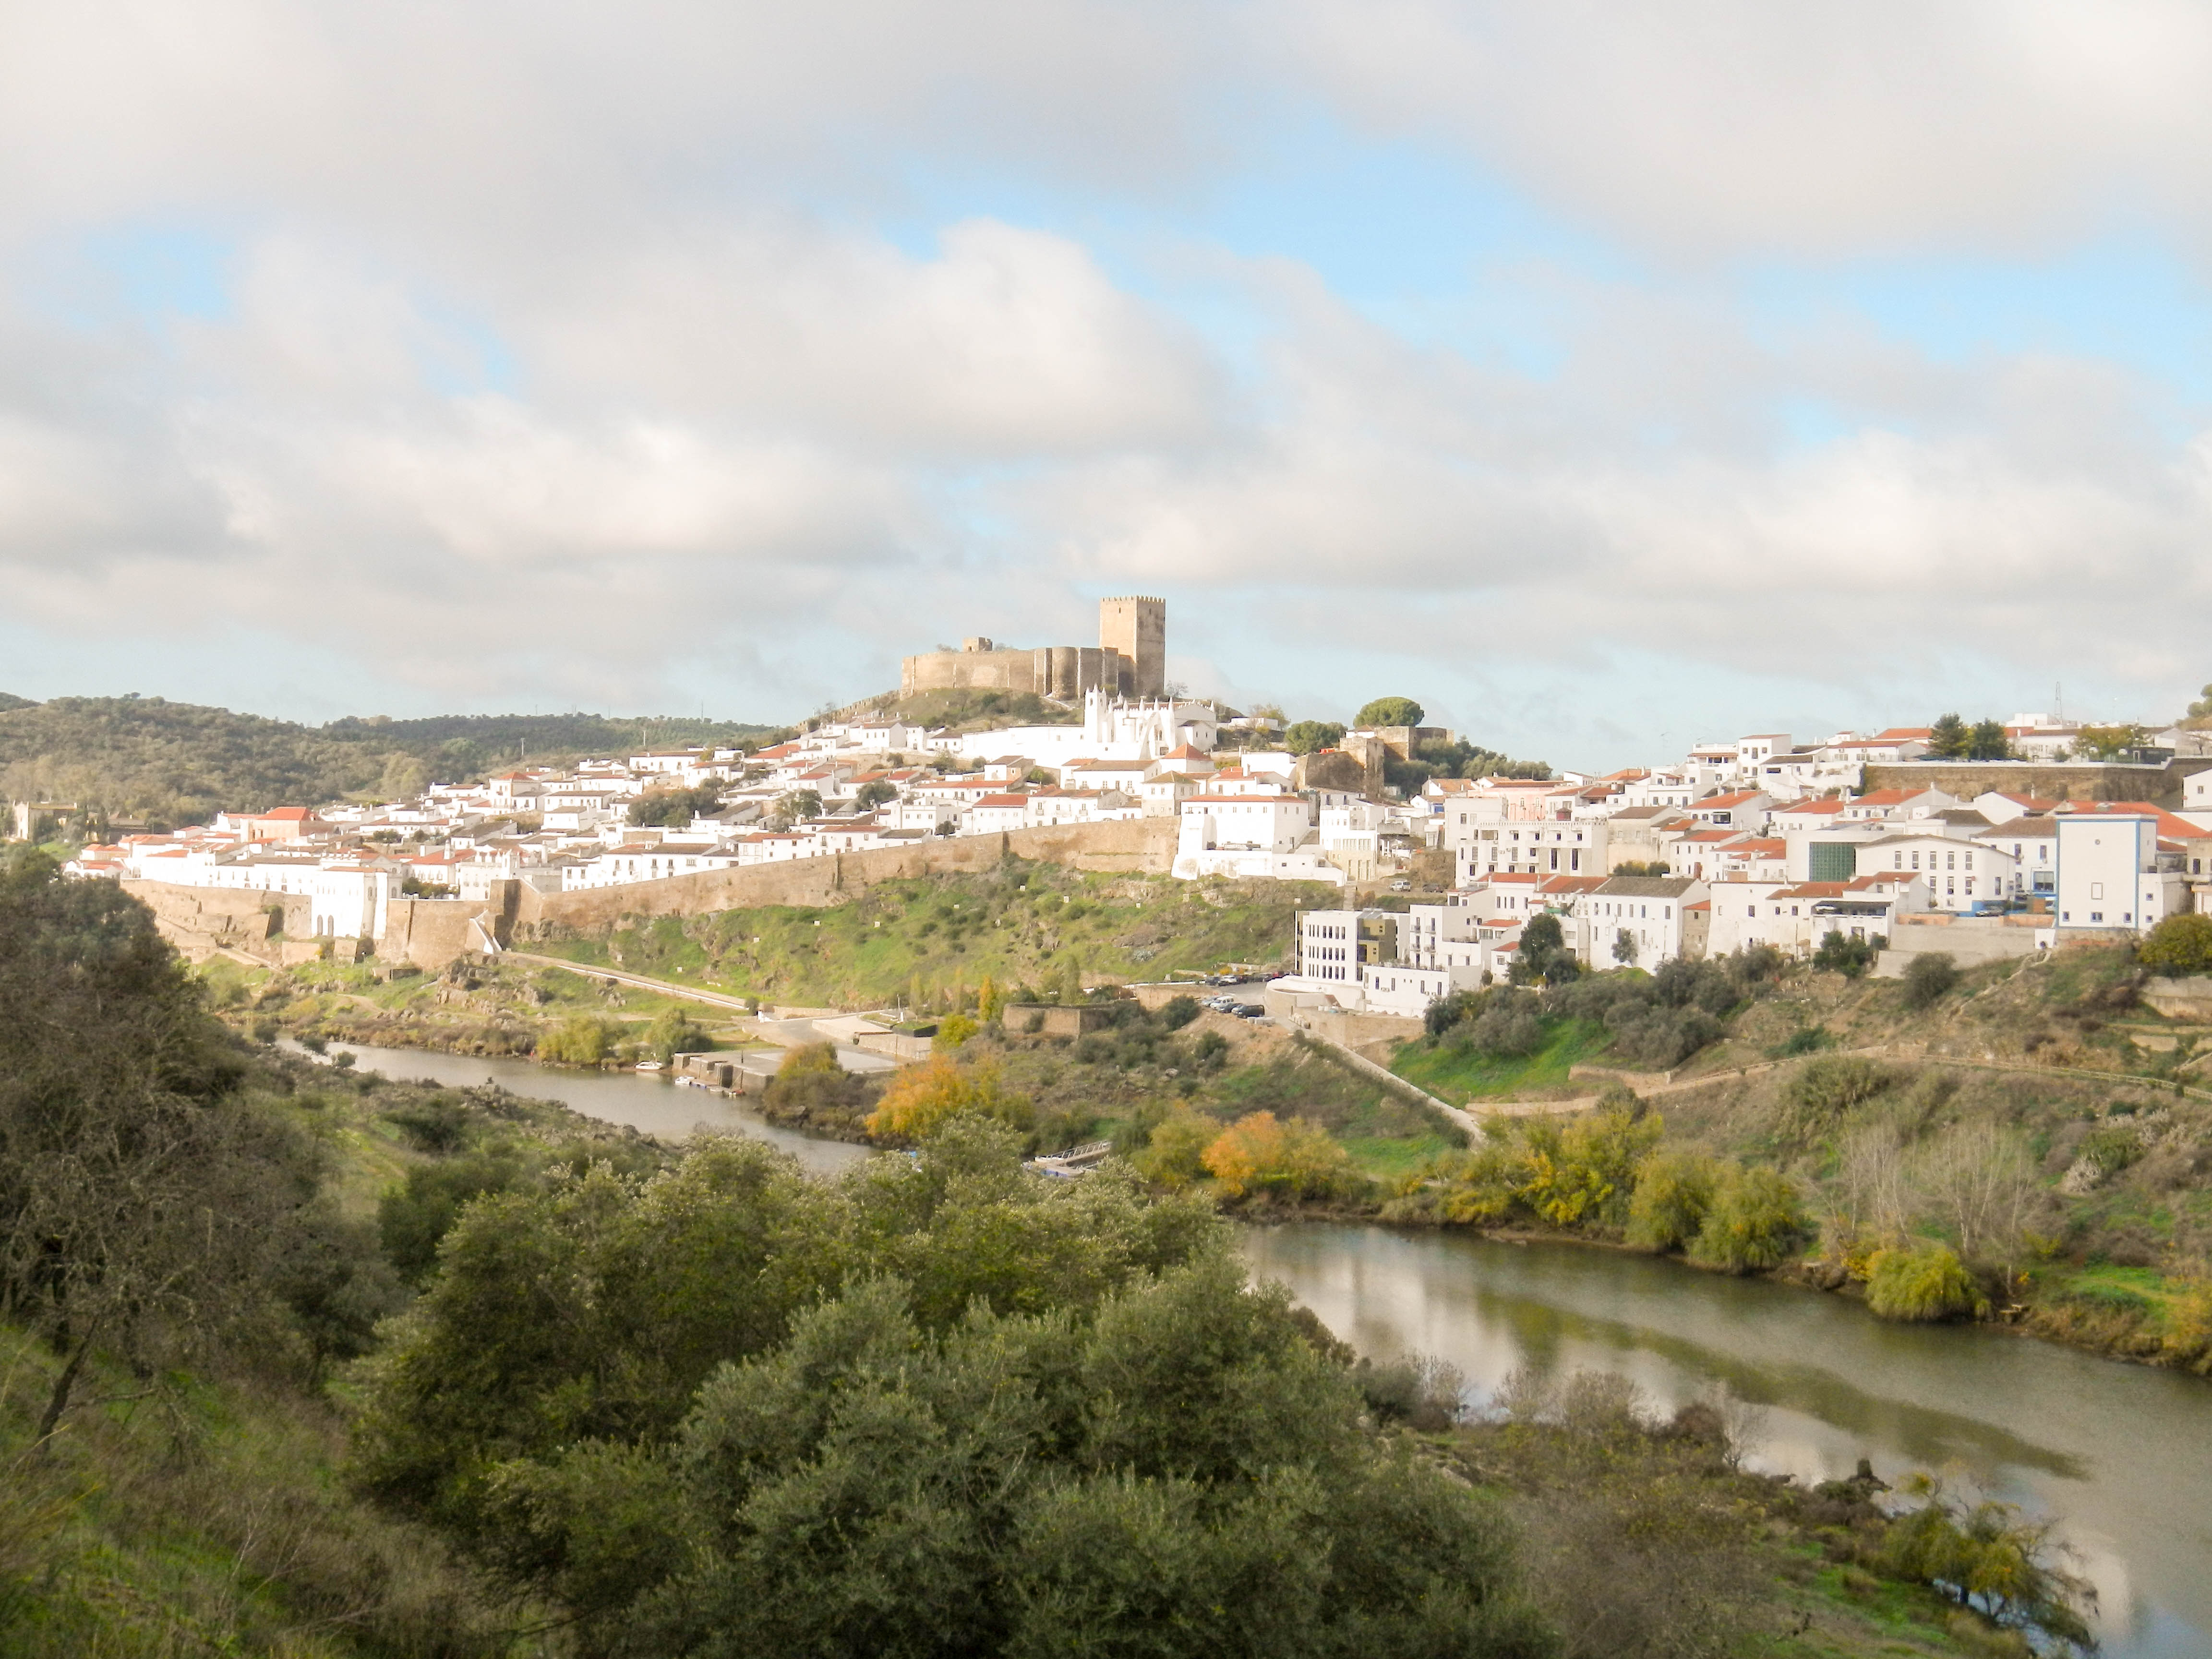
road, route, landscape, nature, destination, adventure, hiking, town, sky, human settlement, water, river, village, city, hill, cloud, tourism, building, architecture, photography, bank, watercourse, coast, mountain, fortification